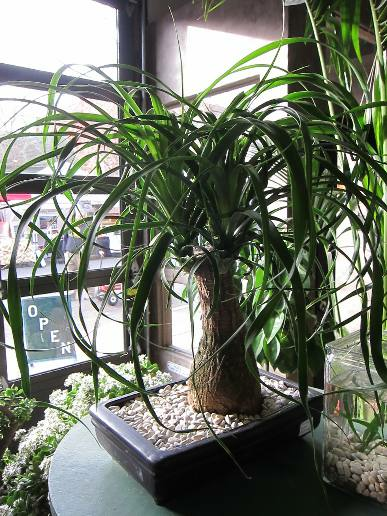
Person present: No